Association of Christian Universities and Colleges in Asia

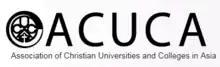

The Association of Christian Universities and Colleges in Asia (ACUCA) is an organization of Christian universities and colleges in Asia, dedicated to Christian witness and service in the field of education. It consists of 69 institutions: 3 in Hong Kong, 2 in India, 15 in Indonesia, 15 in Japan, 7 in Korea, 1 in Myanmar, 13 in the Philippines, 9 in Taiwan and 4 in Thailand.